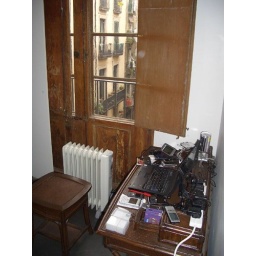
Desked tucked in the corner of my bedroom next to the 3rd floor window